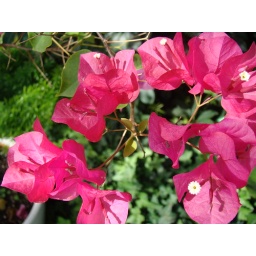
these beauties were in the green house at Gage Park